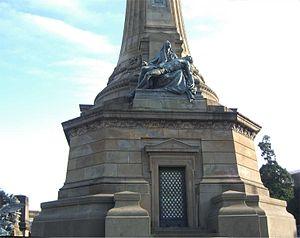
Ludovico Pogliaghi est un peintre, sculpteur et décorateur italien.